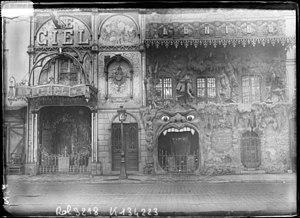
Façade des cabarets Le Ciel et L'Enfer
"L'Enfer était un célèbre cabaret de Montmartre, fondé en novembre 1892 par Antonin Alexander, dit ""Antonin"", et qui fut détruit en 1950 pour permettre l'agrandissement d'un supermarché Monoprix. Il était jumelé avec le Cabaret du Ciel et partageait le même numéro du boulevard de Clichy. Antonin Alexander était le créateur, le directeur et l'animateur des deux cabarets jumeaux. Jules Claretie, qui décrivit Le Ciel et L'Enfer suivant l'intention de leur créateur comme ""le poème du Dante mis à la portée de nos flâneries"", pensait que l'historien futur des mœurs parisiennes de la Belle Epoque ""ne pourrait point passer sous silence ces cabarets"" Pour Georges Renault et Henri Château, ""Le Ciel et L'Enfer, béant porte à porte"" pouvaient être ""catalogués spectaculaires"".